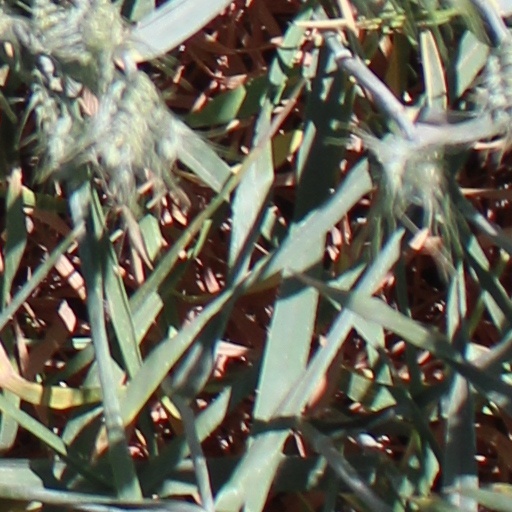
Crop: wheat